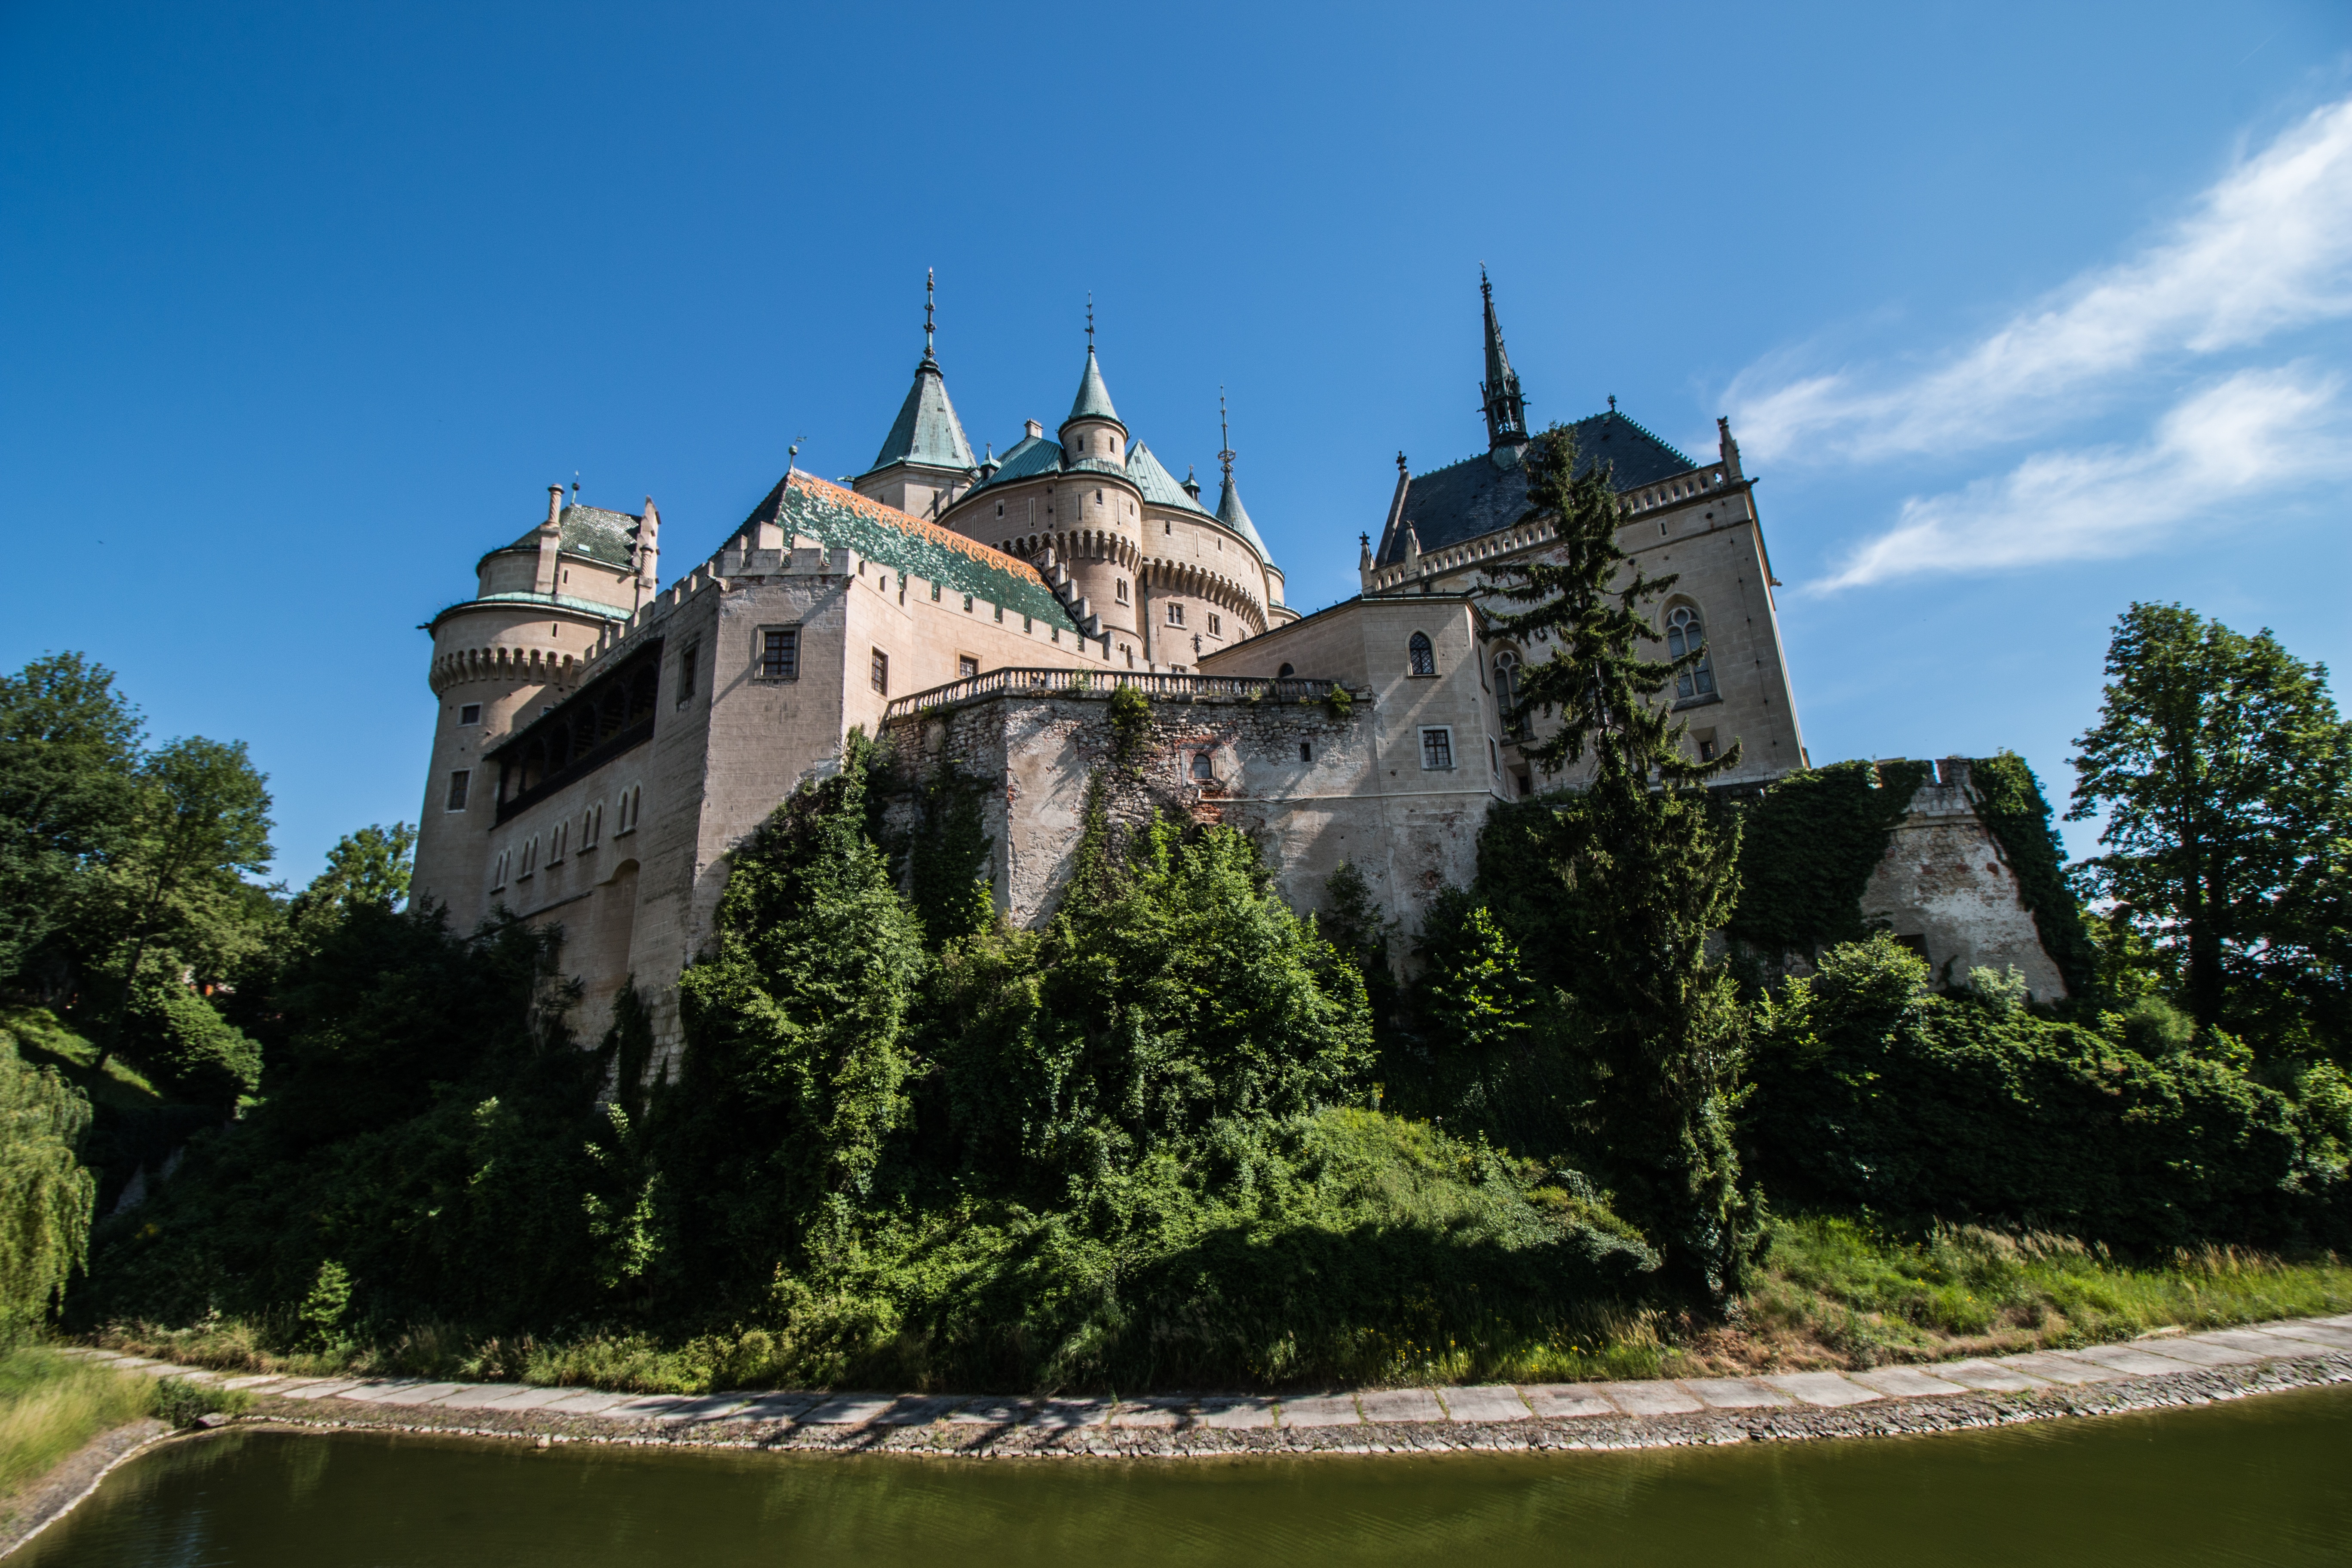
nature, path, view, building, chateau, country, summer, castle, world, blue sky, monastery, estate, moat, slovakia, bojnice, historic site, water castle